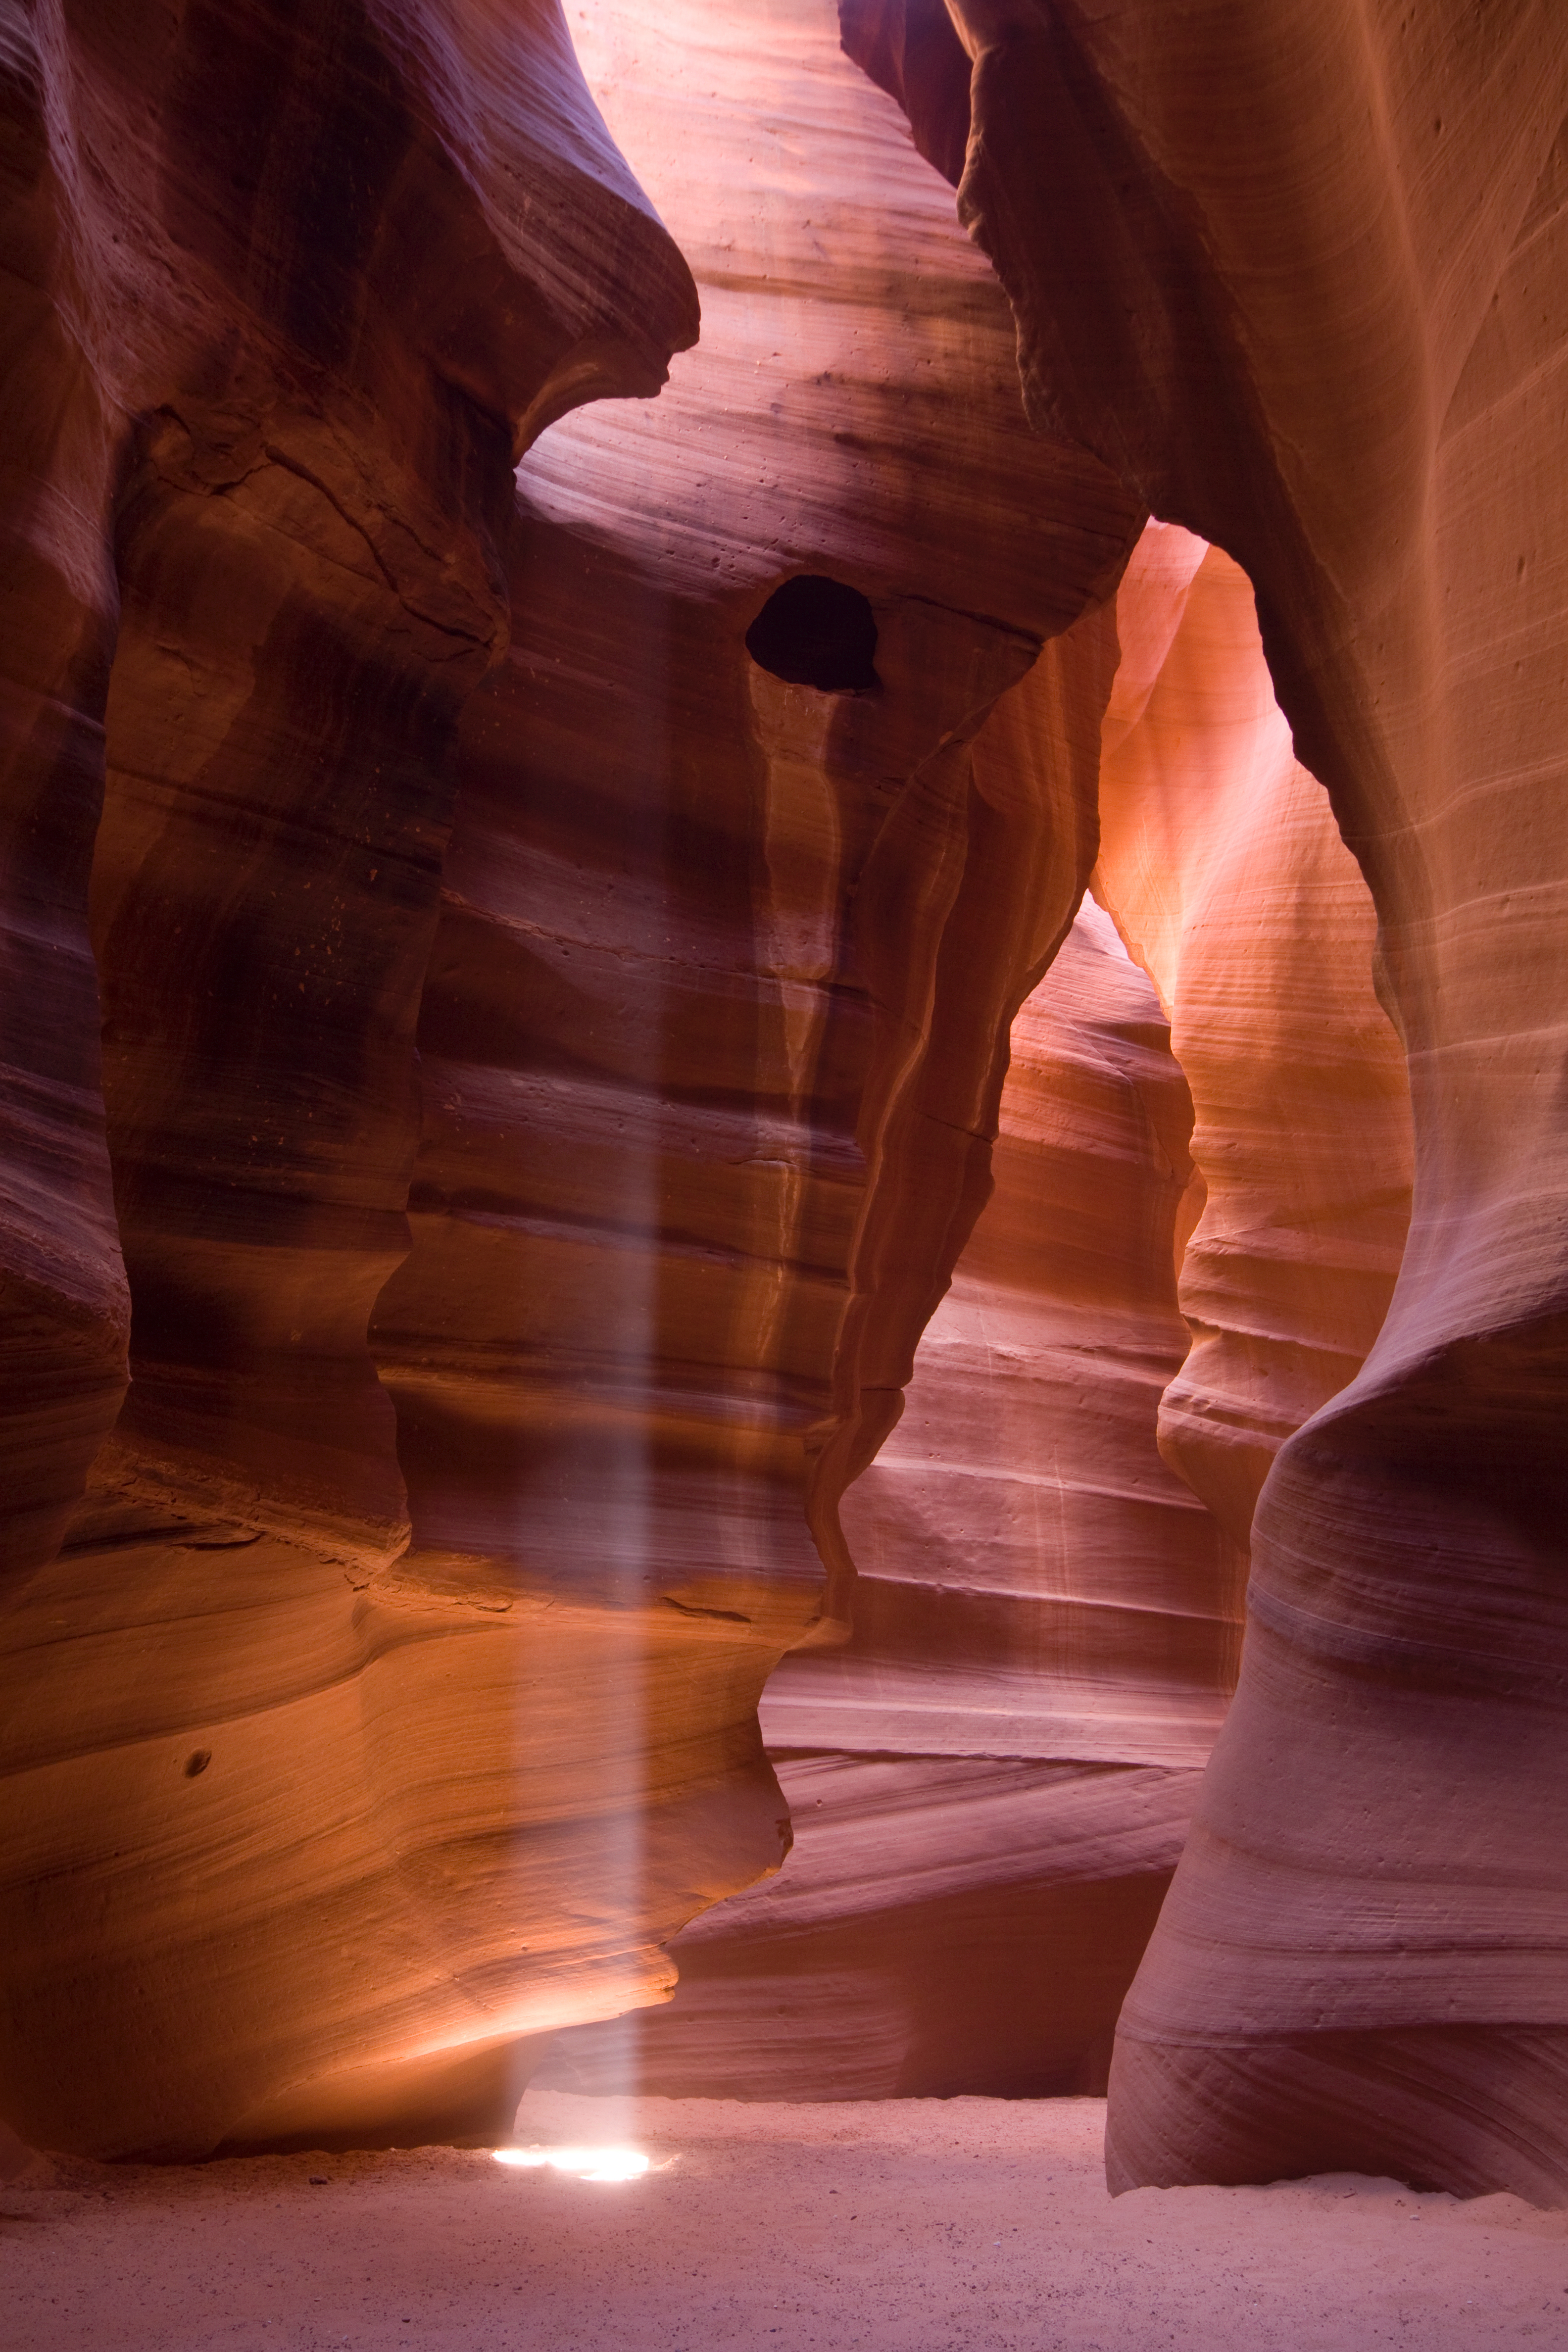
rock, desert, formation, arch, cave, color, rock formation, canyon, temple, screenshot